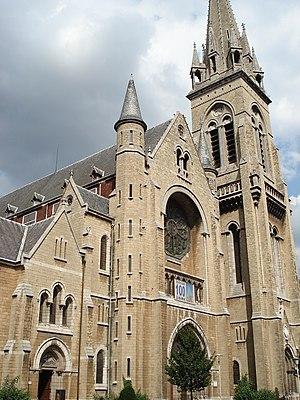
Anvers, Belgique
Jules Bilmeyer est un architecte belge né à Berchem le 4 novembre 1850 et décédé dans la même ville le 13 juin 1920.
Jules Bilmeyer est un architecte belge né à Berchem le 4 novembre 1850 et décédé dans la même ville le 13 juin 1920.
Cette page regroupe l'ensemble des monuments classés du quartier de Schippers de la ville d'Anvers.